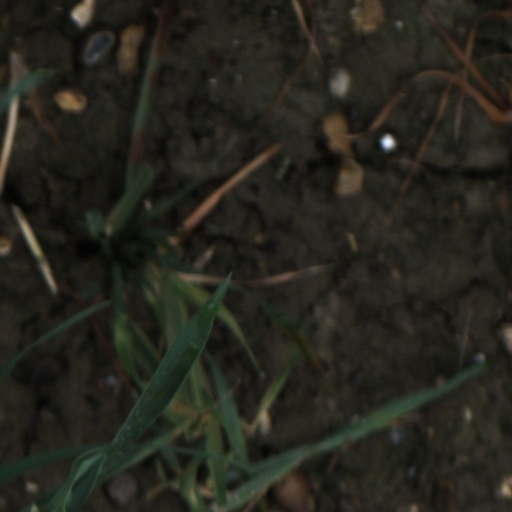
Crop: wheat